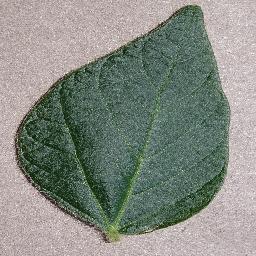
Label: Soybean___healthy